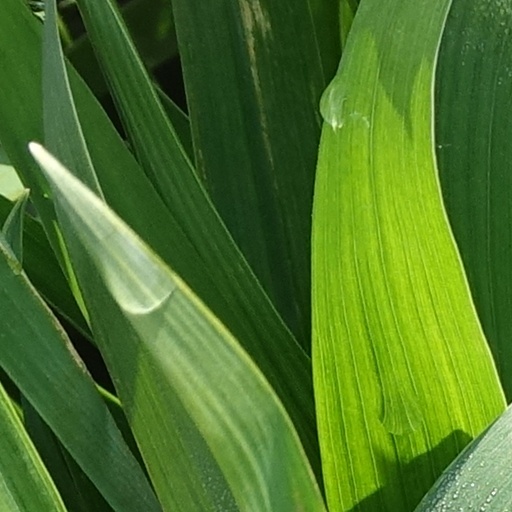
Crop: wheat